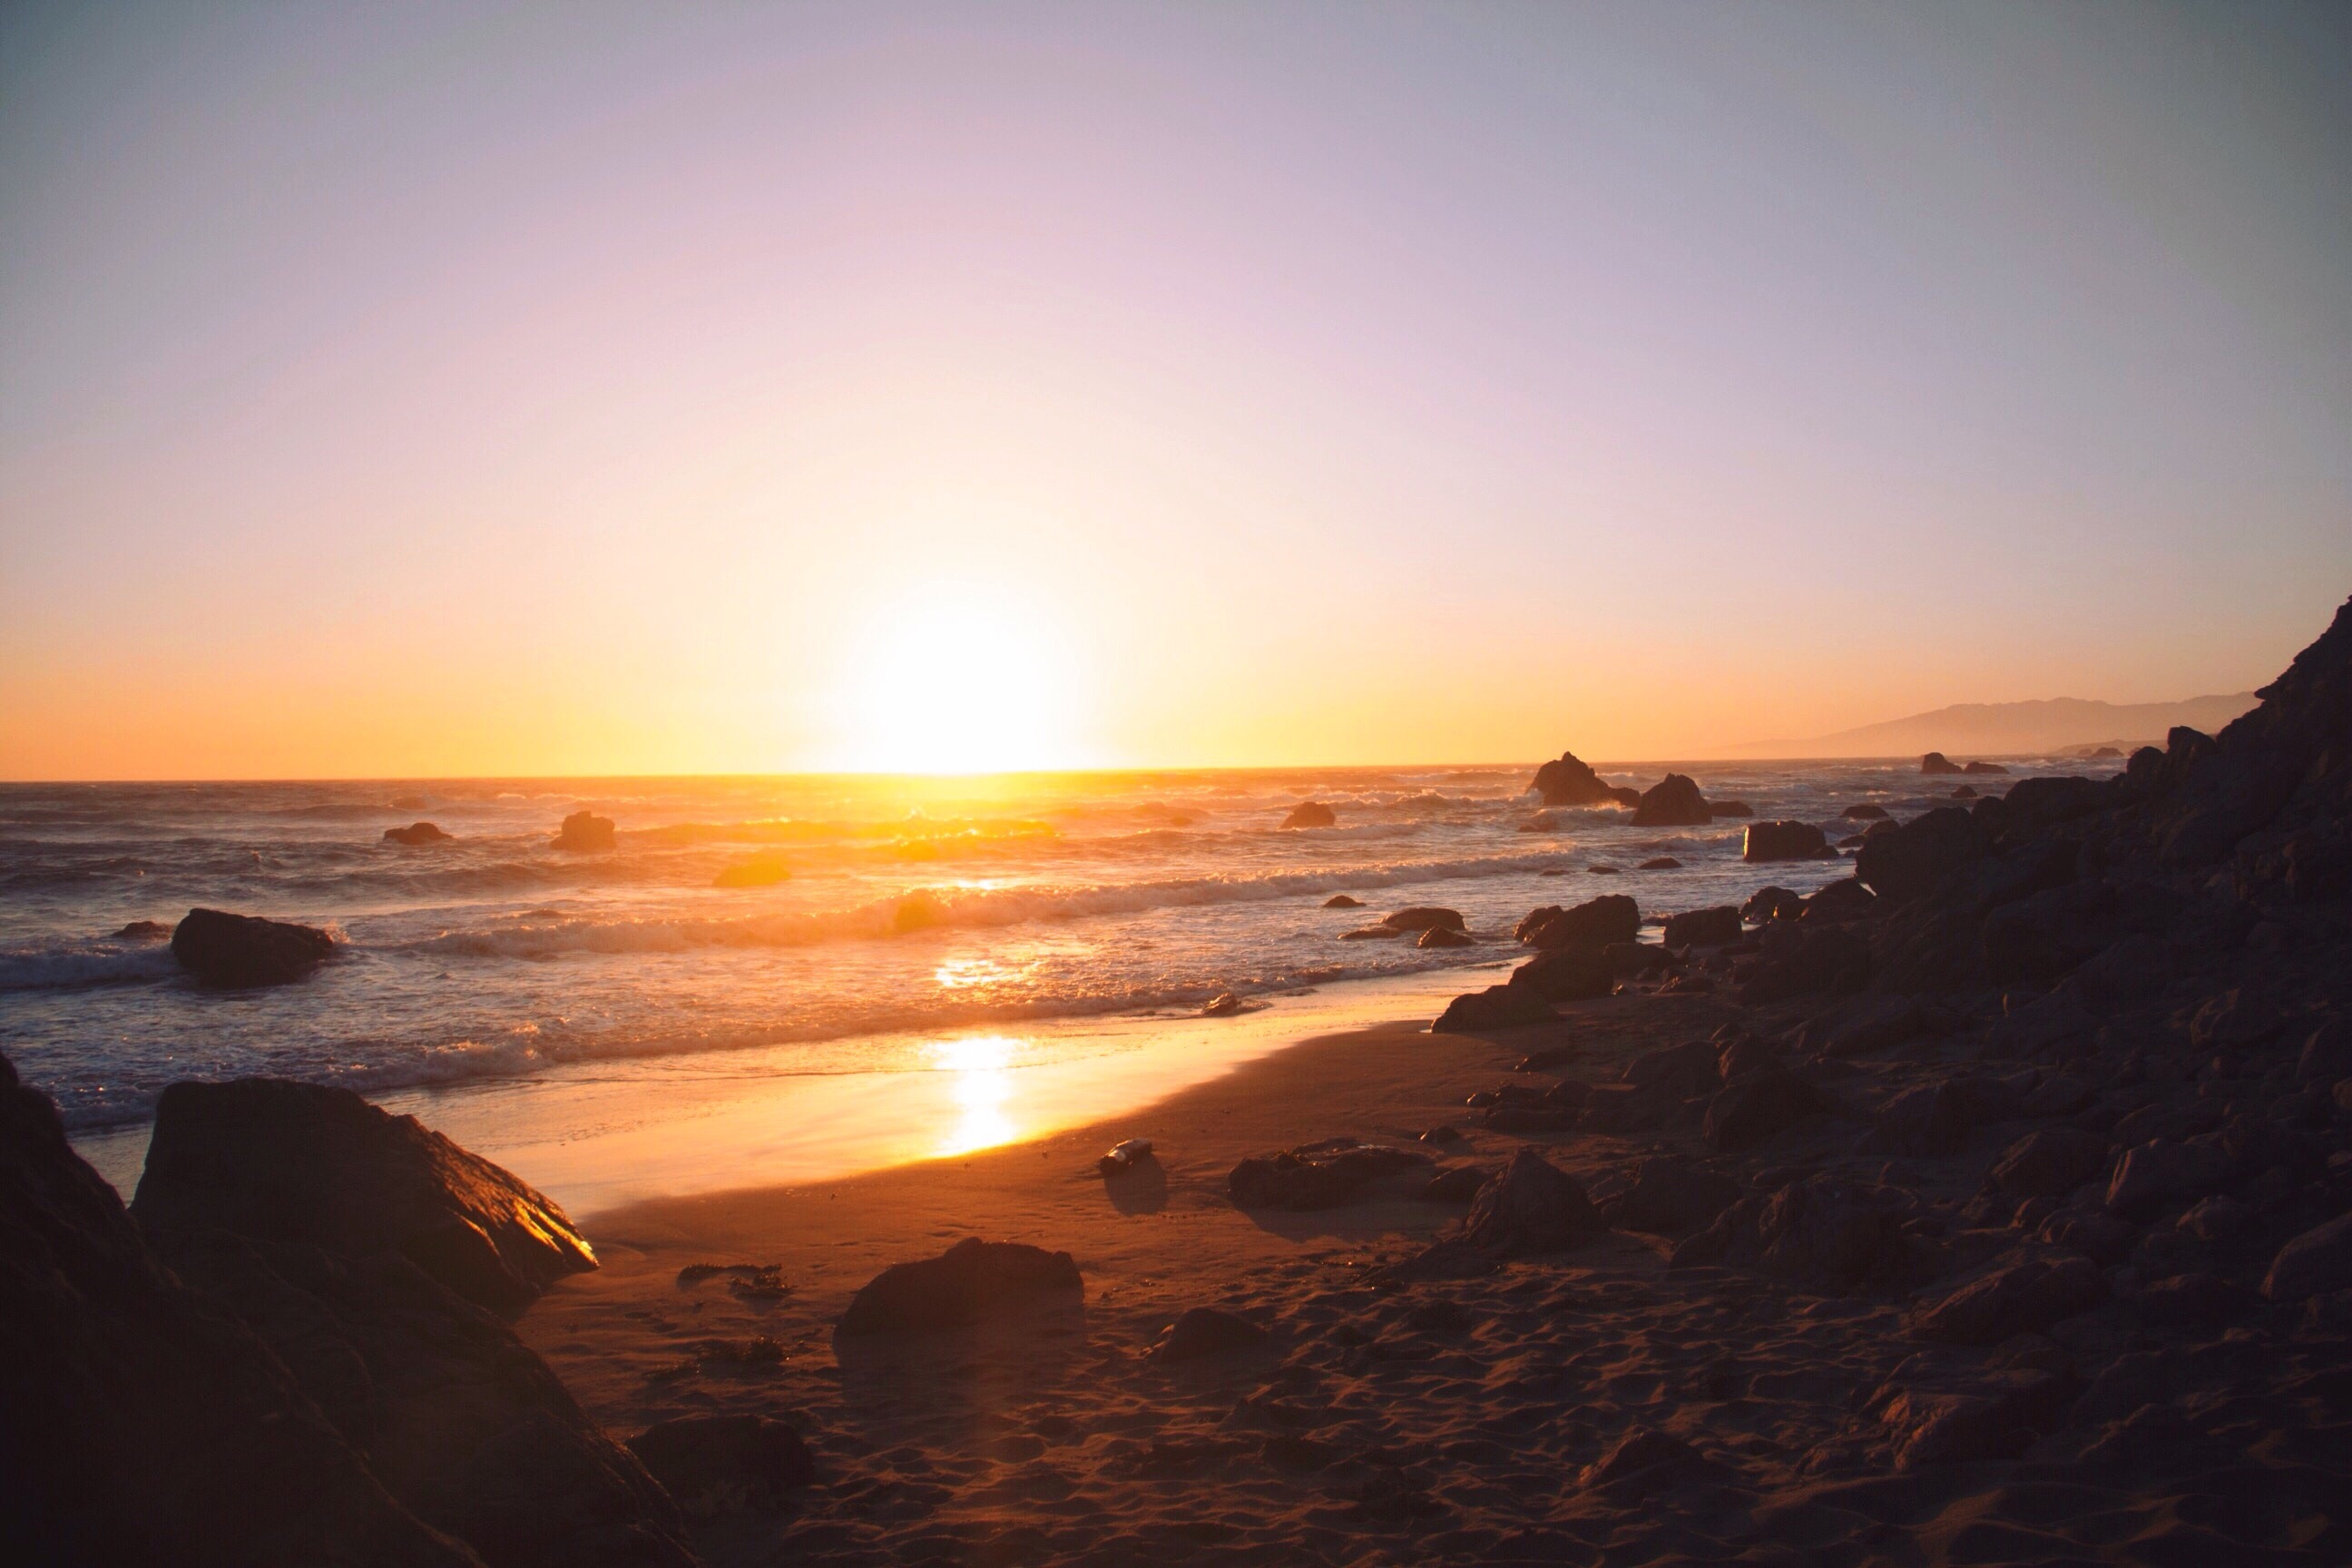
beach, sea, coast, ocean, horizon, sun, sunrise, sunset, sunlight, morning, shore, wave, dawn, dusk, evening, bay, body of water, cape, afterglow, wind wave